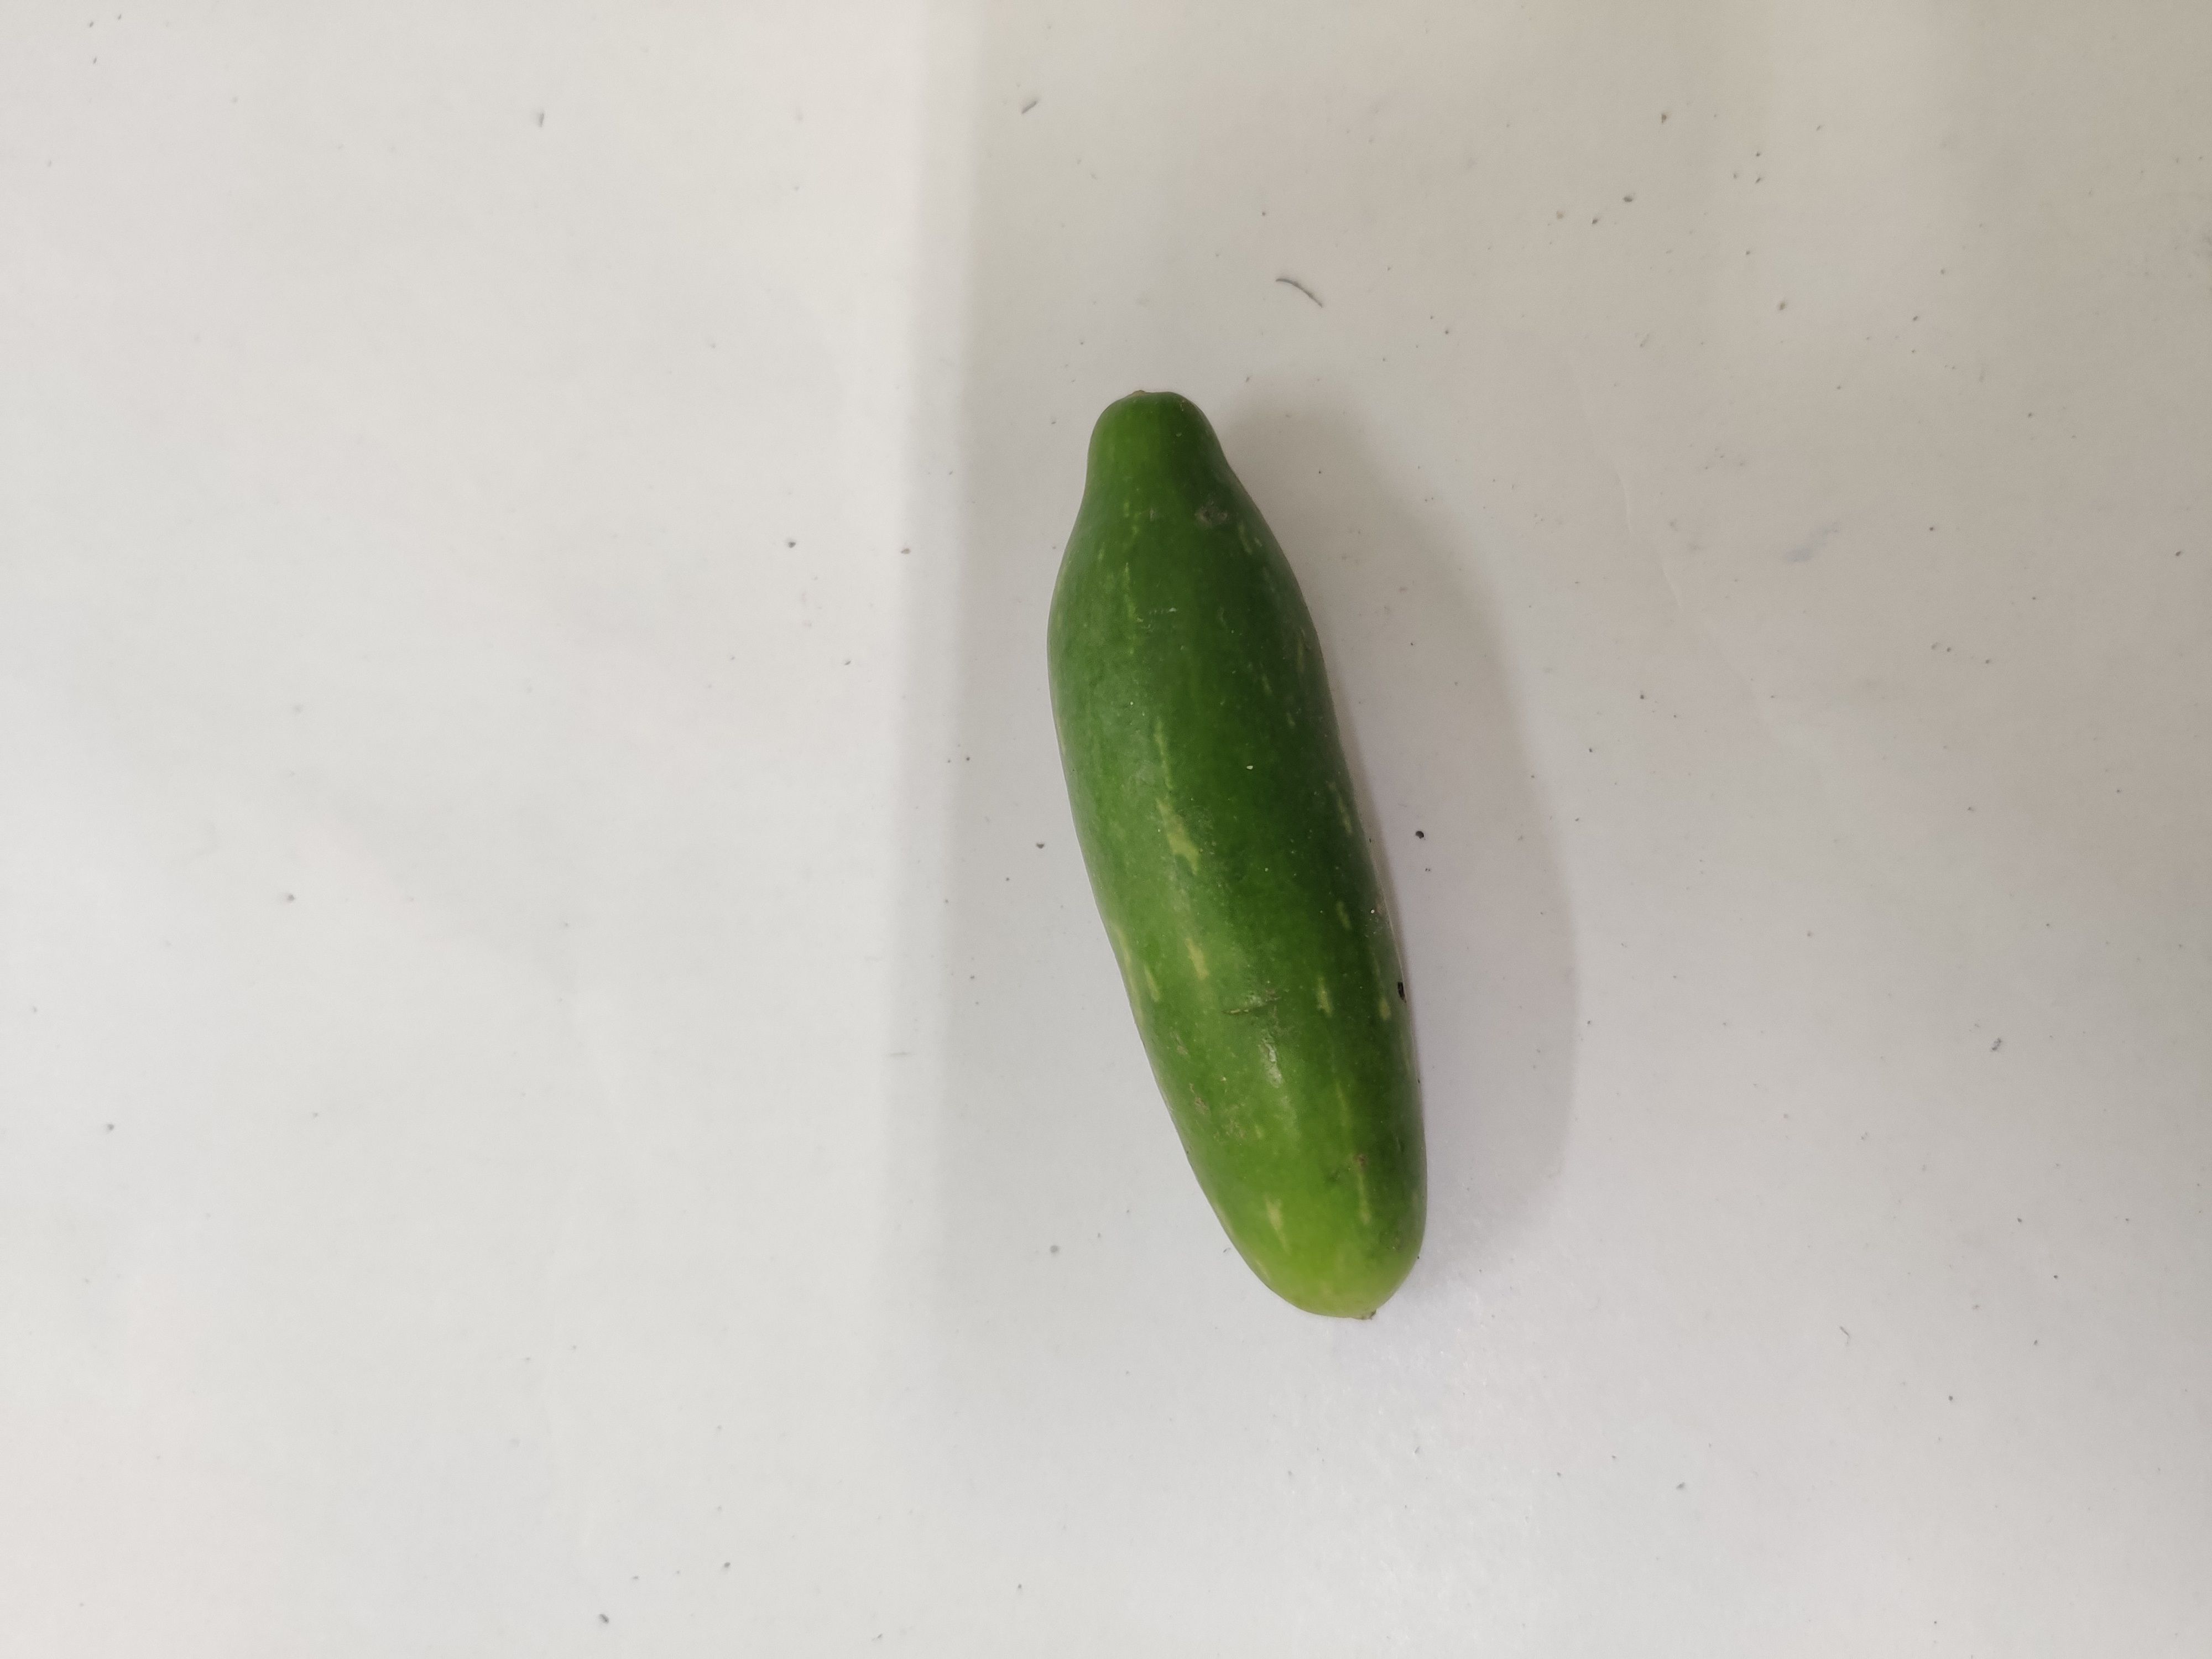
Crop: Ivy Gourd
Condition: Fresh